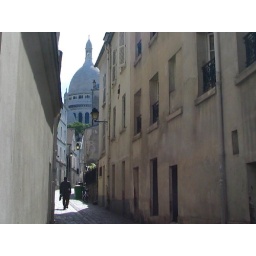
old man walking down street in Montmartre